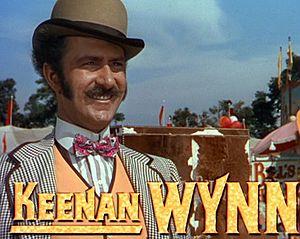
Annie, la reine du cirque est un film musical américain de George Sidney sorti en 1950, d'après la comédie musicale de Herbert et Dorothy Fields, paroles et musique de Irving Berlin, créée en 1946.